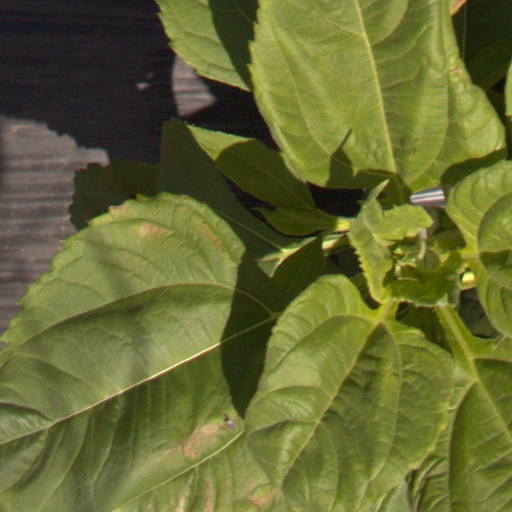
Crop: Jerusalem artichoke